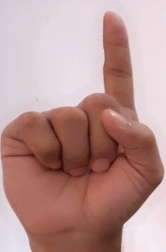
ASL sign: 1